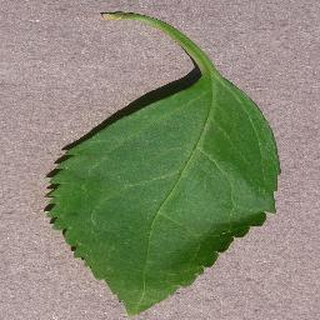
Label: healthy_cherry